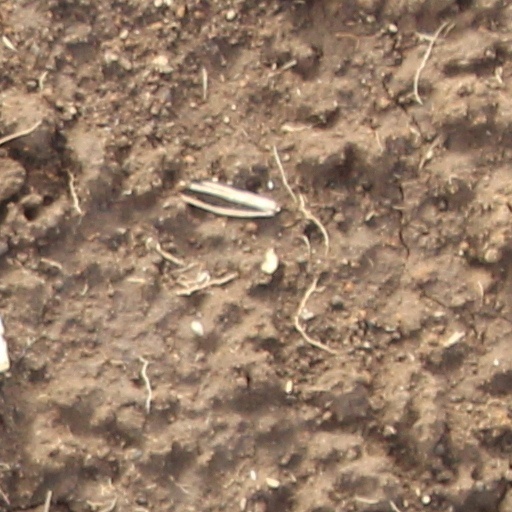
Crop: wheat